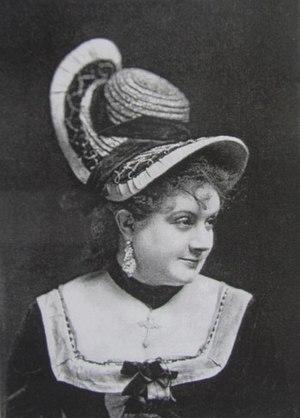
Malvina Ernestine Armand dite Marie Desclauzas est une actrice française née à Paris 7e le 13 septembre 1841 et morte à Nogent-sur-Marne le 8 mars 1912.